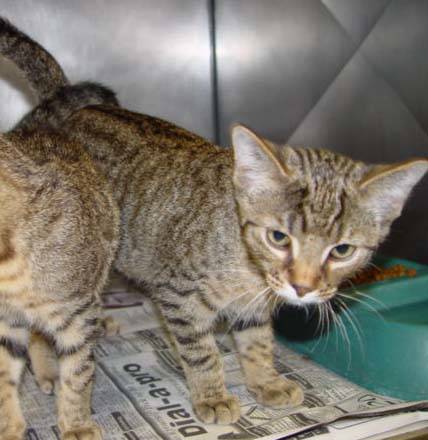
Label: cat